1st CPLP Summit

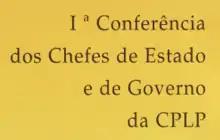
The 1st CPLP Summit; Lisbon, .

The I Conference of Heads of State and Government of the CPLP, commonly known as the 1st CPLP Summit ("I Cimeira da CPLP"), was the 1st biennial meeting of heads of state and heads of government of the Community of Portuguese Language Countries, held at the Jerónimos Monastery in Lisbon, Portugal, on 17 July 1996.